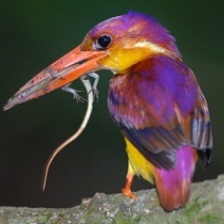
Species: RUFOUS KINGFISHER
Scientific name: CHLOROCERYLE INDA